Prime minister

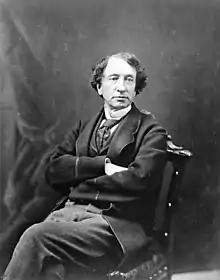
John A. Macdonald (1815–1891), first Canadian prime minister

The post of prime minister may be encountered both in constitutional monarchies (such as Belgium, Denmark, Japan, Luxembourg, the Netherlands, Norway, Malaysia, Morocco, Spain, Sweden, Thailand, Canada, Australia, New Zealand, and the United Kingdom) and in parliamentary republics, in which the head of state is an elected official (such as Bangladesh, Finland, the Czech Republic, France, Greece, Hungary, India, Indonesia (1945–66), Ireland, Nigeria (1960–66), Pakistan, Montenegro, Croatia, Bulgaria, Romania, Serbia, Turkey (1923–2018) and Italy). See also "First Minister", "Premier", "Chief Minister", "Chancellor", "Taoiseach", "Minister of State ("Statsminister")", "President of the Government", "President of the Council of Ministers" and "Secretary of State": alternative titles usually equivalent in meaning to, or translated as, "prime minister". Both Indonesia and Nigeria lost their positions as prime ministers in 1966. Brazil, Iran, the Philippines and Turkey also lost their positions as prime ministers. Chile, Mexico, Switzerland and the United States never had positions as prime ministers.